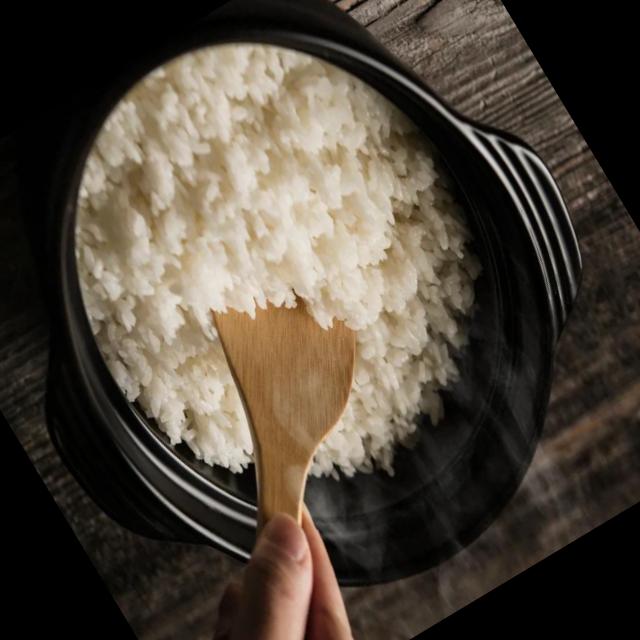
Dish: white_rice